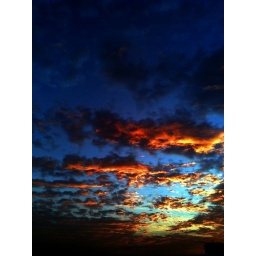
when it was about to rain in the morning, the sun played its play n the heavy gray clouds got scattered.